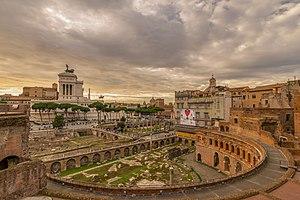
Les marchés de Trajan sont un vaste ensemble monumental de vestiges immobiliers en ruine, des forums impériaux de la Rome antique du IIᵉ siècle, construits sous l'empereur romain Trajan, en même temps que son forum de Trajan. Cet important complexe immobilier semi-circulaire de 6 étages construit en terrasse-gradins à flan du mont Quirinal, abritait une activité présumée de marché-commerces-tabernae aux étages inférieurs, et de locaux administratifs présumés des forums impériaux de l'Empire romain aux étages supérieurs. Inauguré en 113 il est reconnu comme un des plus anciens centres commerciaux connu présumé du monde, d'environ 150 boutiques. Il abrite le musée des forums impériaux depuis 2007.